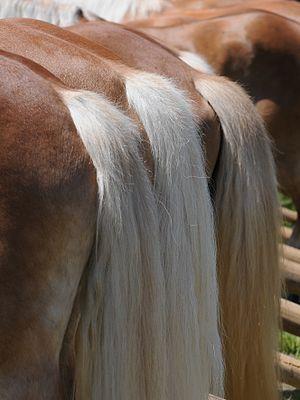
Un Haflinger. La race Haflinger a été obtenue en Autriche et dans le nord de l'Italie peu avant 1810.
Le Haflinger est une race montagnarde de petit cheval de selle et de trait léger. Originaire du Tyrol, région historique désormais partagée entre l'Autriche et le nord de l'Italie, le Haflinger est peut-être issu de populations d'équidés arrivées dans la région dès le Moyen Âge. Il émerge réellement en tant que race à la fin du XIXᵉ siècle. Il est caractérisé par sa robe, toujours alezane aux crins lavés, ses allures confortables mais énergiques, sa musculature et son élégance. De son élevage pour le travail en terrain accidenté, le Haflinger a hérité d'une grande robustesse. Sa morphologie et son apparence sont le résultat de croisements réguliers entre le cheval arabe et des poneys de travail tyroliens. L'étalon fondateur de la race, Folie, naît en 1874. La première coopérative d'élevage voit le jour en 1904. Tous les Haflingers actuels descendent de Folie, à travers sept lignées.